Bob Jones (police commissioner)

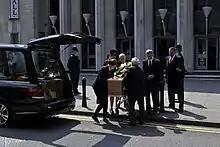
Jones's coffin arriving for the memorial service at the Civic Hall, Wolverhampton

Jones died suddenly in his sleep on 1 July 2014. He was 59 years old. A memorial event was held on 23 July, at Wolverhampton Civic Hall. A by-election to replace him as PCC was held on 21 August. It was won by Labour candidate David Jamieson.